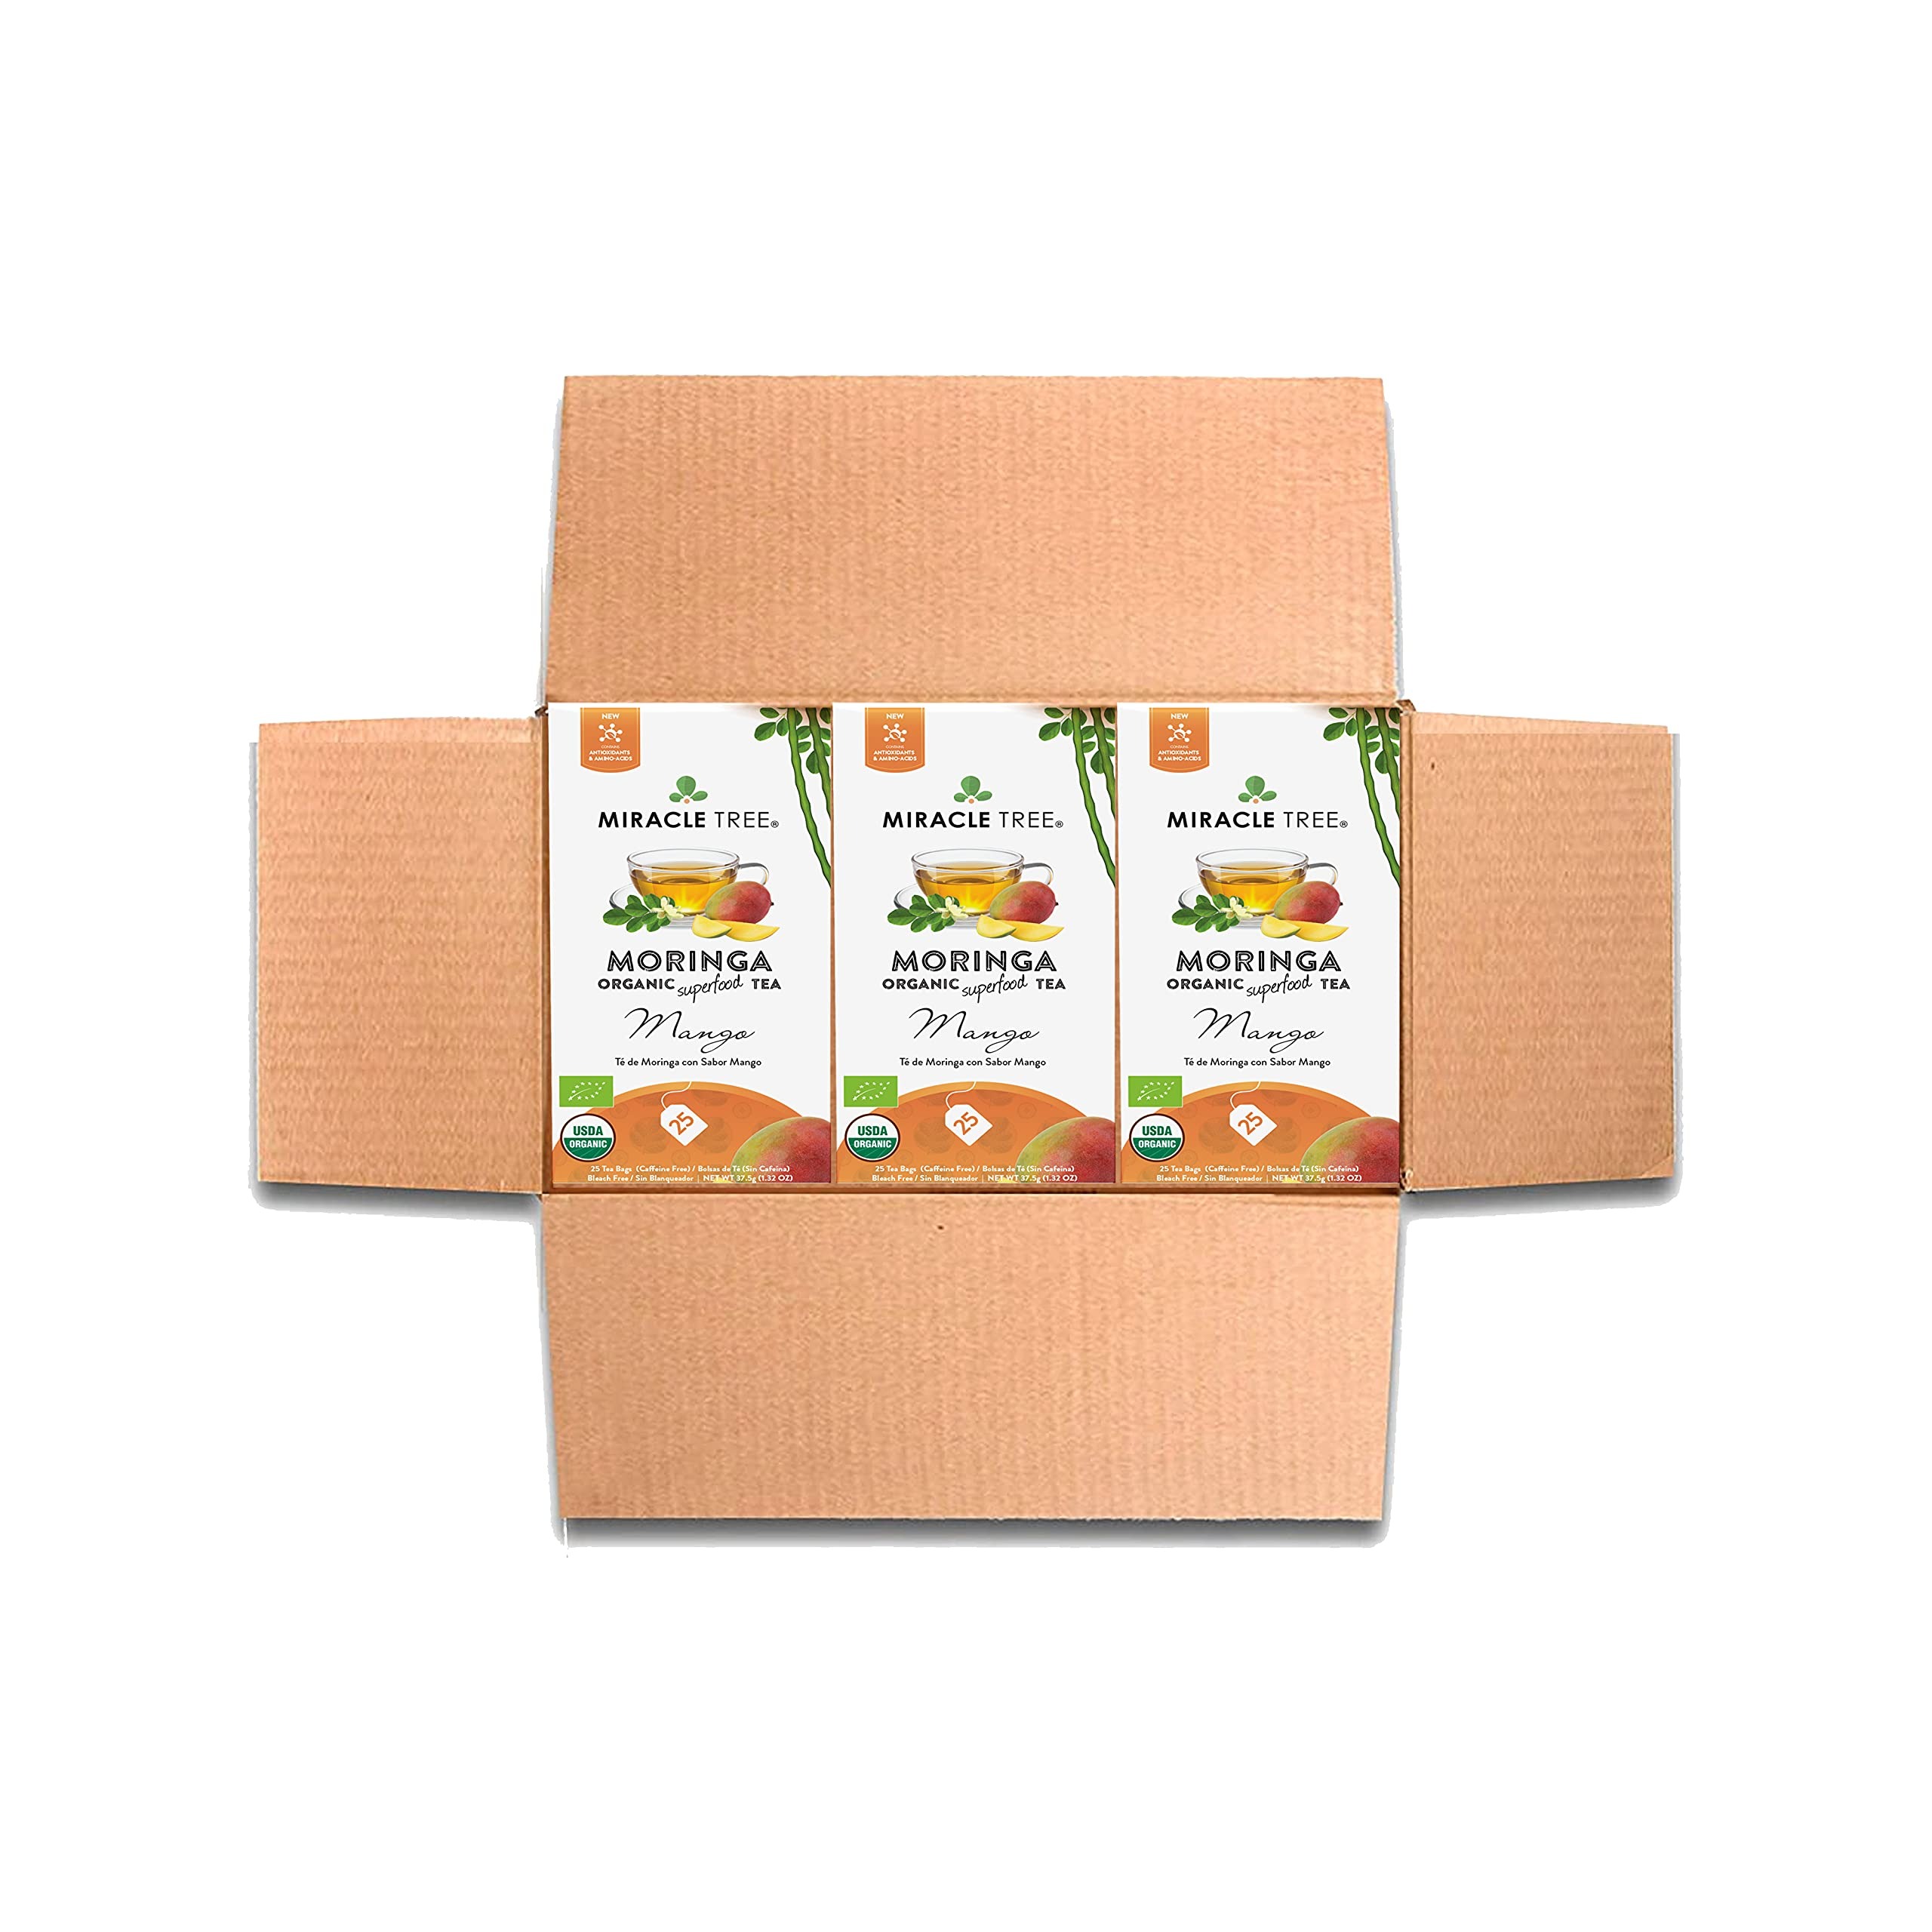
Item Name: Miracle Tree - 3 Count of Organic Moringa Superfood Tea, 25 Individually Sealed Tea Bags, Mango (Keto, Detox, Energy/Immunity Booster, Vegan, Gluten-Free, Organic, Non-GMO, Caffeine-Free)
Bullet Point 1: MORINGA, A NUTRIENT-DENSE SUPERFOOD: Moringa is a superfood plant used traditionally for its nutritious properties and Ayurvedic benefits. As an herbal tea, you can conveniently enjoy Moringa's exceptional nutritious properties, and experience firsthand why Moringa is commonly referred to it as the 'Miracle Tree'.
Bullet Point 2: EXCEPTIONAL NUTRITION, CONVENIENTLY DELIVERED: Did you know Moringa leaves contain over 90 nutrients - including 47 antioxidants, 25 vitamins & minerals, and all 9 essential amino acids. Miracle Tree provides our customers with an easy and incredibly tasty way to enjoy the benefits of Moringa every day. Each tea is individually wrapped in an envelope to ensure maximum freshness and convenience, so you can carry the tea wherever you go.
Bullet Point 3: USDA CERTIFIED ORGANIC MORINGA TEAS: Miracle Tree's organic moringa teas are grown organically in our single-origin farms near Sri Lanka's rainforests. Our solar-dried moringa is crafted with conscience for our environment and our local communities, made with a love for delicious and award-winning tea, and selected with purpose - with a special focus on quality ingredients!
Bullet Point 4: BEST VARIETY OF FLAVORS, ENJOYED HOT & COLD: In addition to our Original (pure) Moringa Tea, Miracle Tree offers a great selection of flavors for every taste preference! Whether you enjoy more traditional flavors such as Ginger, Mint or Lemon, or want to shake things up with a Mango, Strawberry and Blueberry, we've got you covered. You can also enjoy our blended tea varieties like Green Tea, Turmeric or Rooibos too! Discover all of our flavors today!
Bullet Point 5: YOUR PATH TO WELLNESS BY MIRACLE TREE: Our mission is to help people discover superfoods and promote healthier lifestyle choices. An affordable and high-quality herbal tea, you are sure to be satisfied. In addition to being organic, our moringa teas are 100% vegan, gluten-free, Non-GMO and completely sugar-free! Most blends are caffeine free, with the exception of Green Tea and Earl Grey. Our tea bags are completely plastic-free. Start your path to wellness -- and discover Miracle Tree!
Product Description: Miracle Tree's Mango & Organic Moringa Superfood Tea is an award-nominated herbal infusion which blends delightful fruity mango flavor with organic Moringa leaves.
Value: 75.0
Unit: Count

Price: 17.99